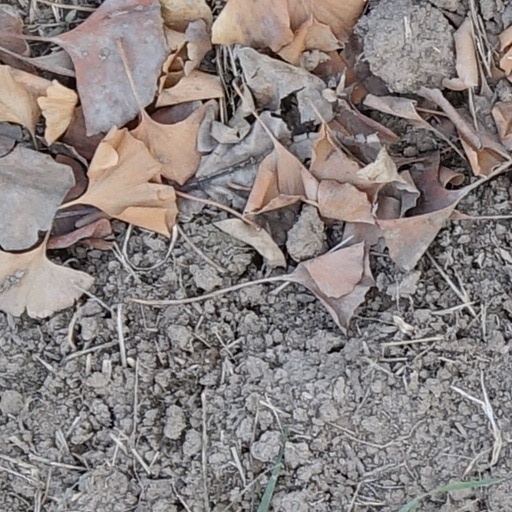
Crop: wheat